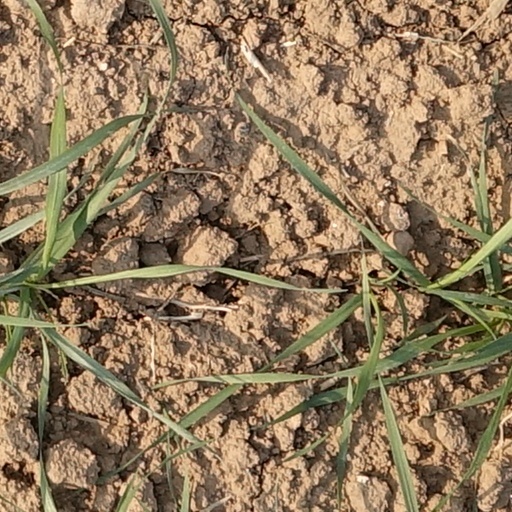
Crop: wheat